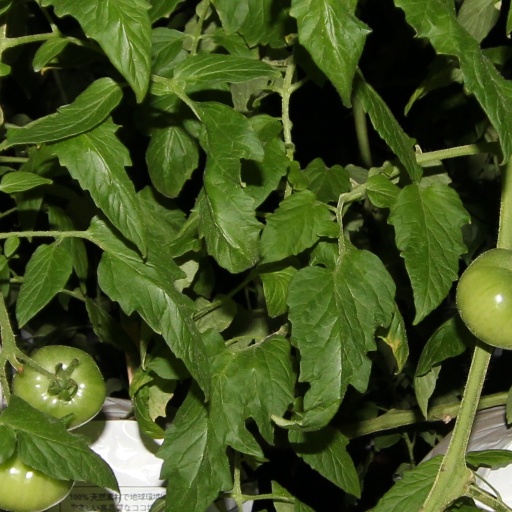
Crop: tomato